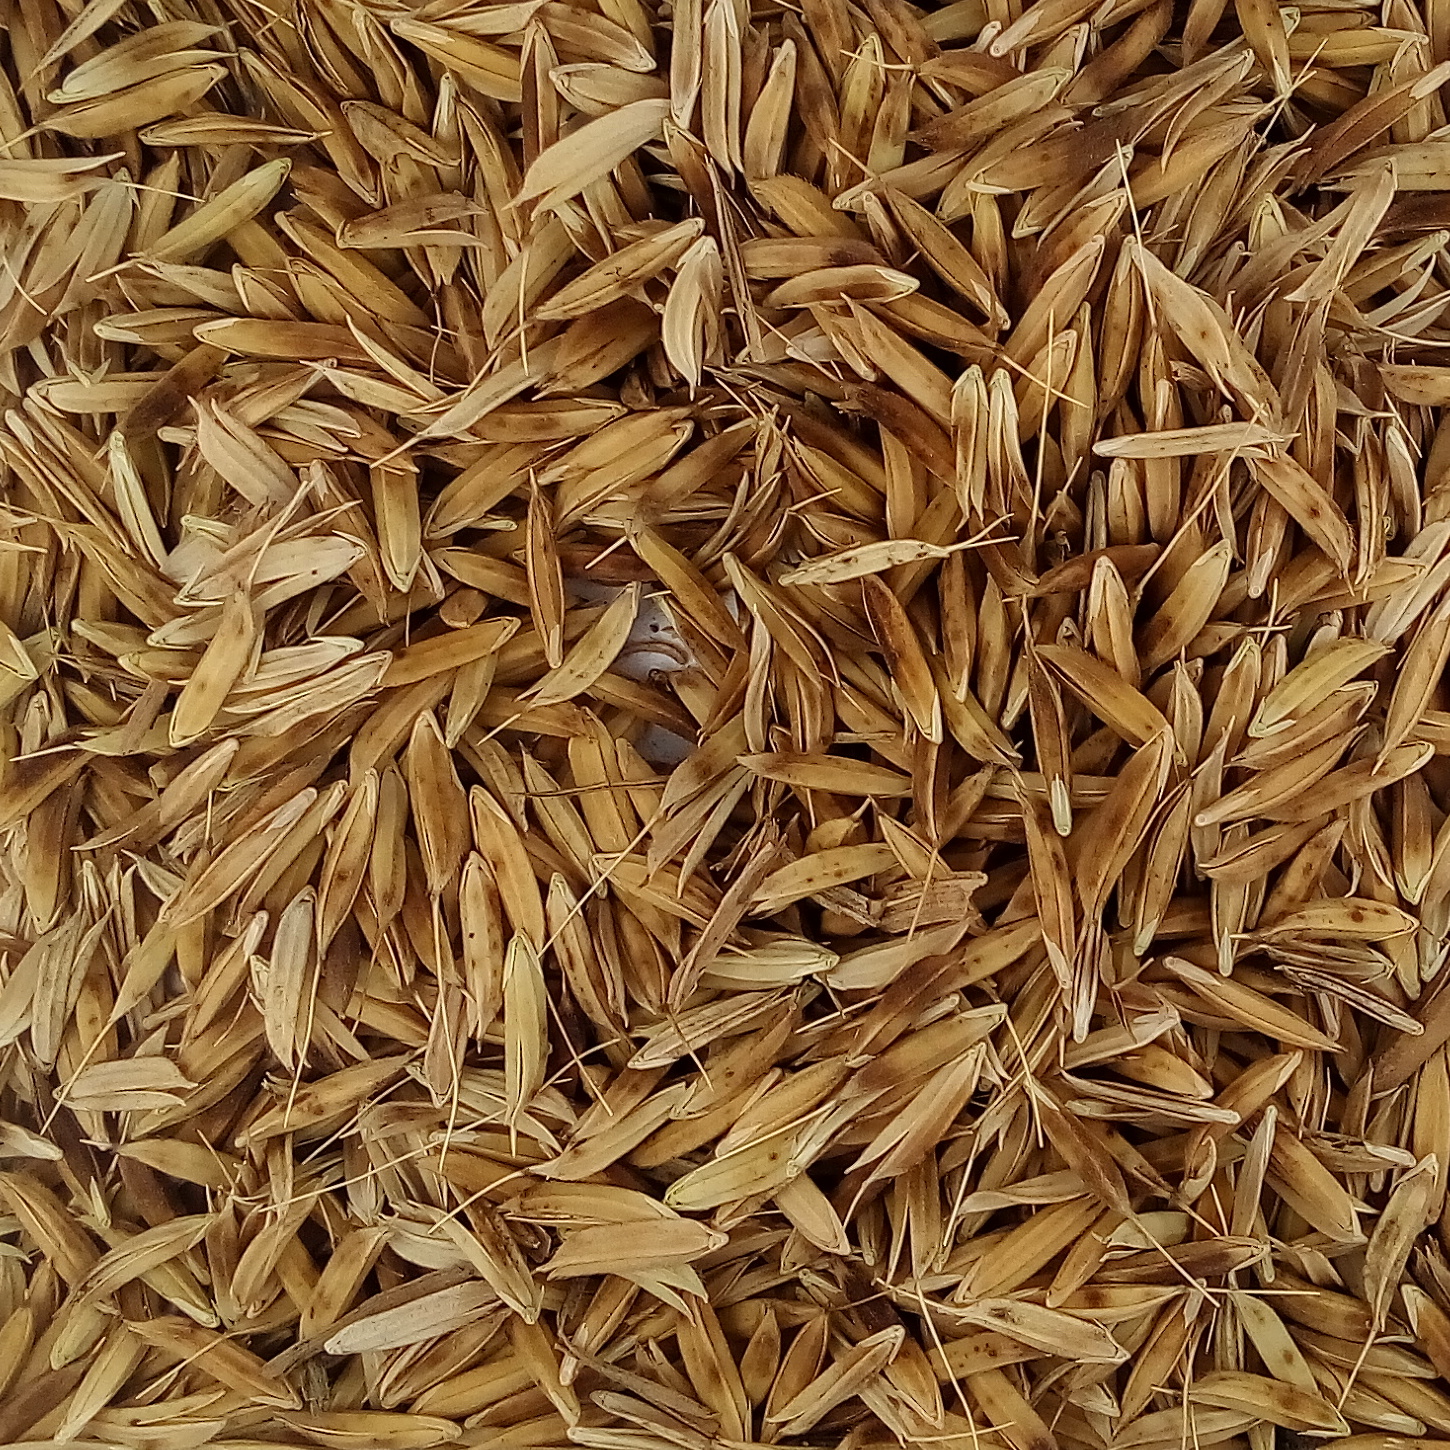
Rice seed variety: DHBT_3